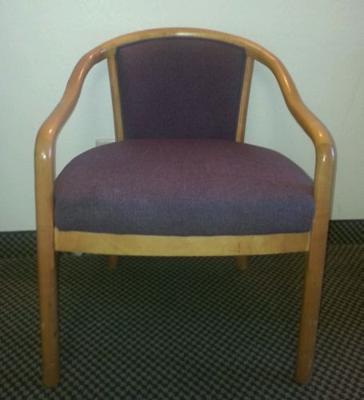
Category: chair